John Dickenson (Canadian politician)

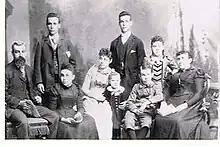
Family portrait of the Dickenson family, with John is on the left (1896)

John Urwin Dickenson (August 3, 1847 – January 3, 1932) was a Hamilton, Ontario contractor and political figure. He represented Wentworth South in the Legislative Assembly of Ontario from 1896 to 1904 as a Liberal member.